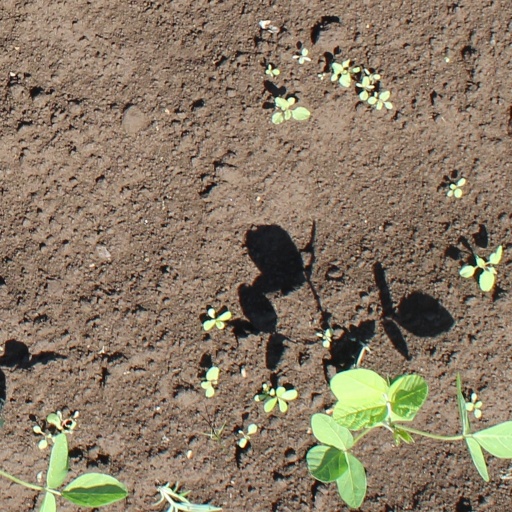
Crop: soybean